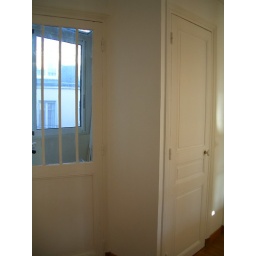
veranda to the left, door to the toilet on the right and open, blue sky just above